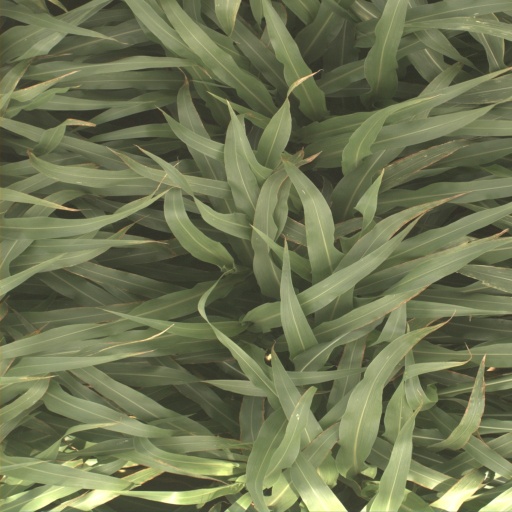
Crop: sorghum